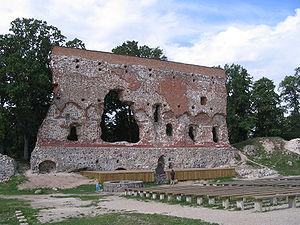
Le château-fort de Viljandi construit à Viljandi en Estonie à partir de 1224 par l'Ordre Teutonique était l'un des plus solides de Livonie.
Les Chevaliers Porte-Glaive ou Frères de l'Épée sont un ordre militaire organisé en 1202 à Dünamünde par Albert de Buxhoeveden, évêque de Livonie, et composé de « moines guerriers » germaniques dans le but de christianiser les populations baltes. Leur règle se fonde principalement sur celle des Templiers. Ils sont connus également sous le nom de Milice du Christ de Livonie ou simplement d'Ordre livonien à partir de 1237. Les membres de cet ordre portaient une robe de serge blanche avec la chape noire ; deux glaives rouges croisés de noir étaient brodés sur la poitrine, et un autre à l'épaule gauche.
Viljandi est une ville et une commune urbaine d'Estonie, située dans le Viljandimaa, près du lac Võrtsjärv. C'est la préfecture du comté de Viljandi. La ville compte 17 868 habitants sur une superficie de 14,6 km², ce qui en fait la 6ᵉ ville la plus peuplée d'Estonie.